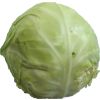
Label: Cabbage white 1